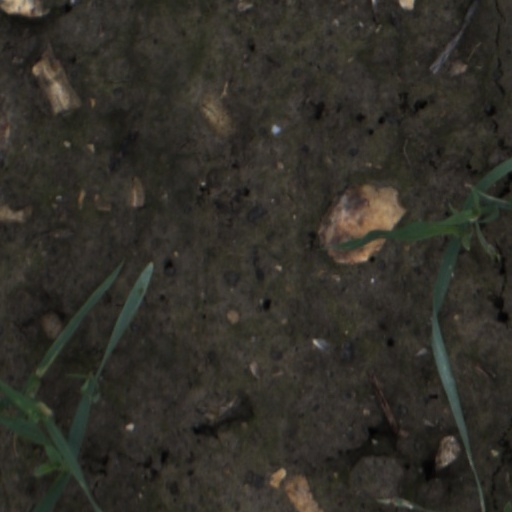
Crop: wheat